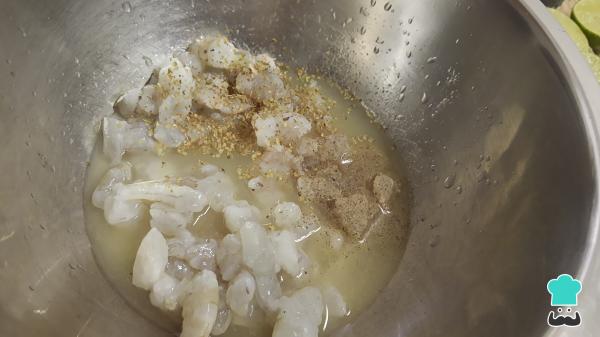
Cuando tengas listos los camarones, pasa a un recipiente y exprime el jugo de 10 limones, agrega sal y pimienta al gusto y una cucharadita de orégano seco. Mezcla y deja marinar dentro del refrigerador por 40 minutos a una hora.